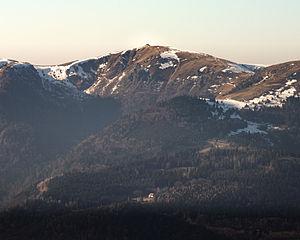
Le Hohneck. Prise le 9 mars 2014.